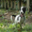
Label: dog